Gary Bauer

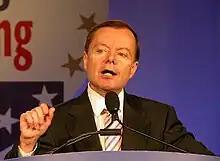
Bauer speaking at the Values Voters conference in 2007

Bauer co-hosted a talk radio show with former "Jerusalem Post" CEO and President Tom Rose from March 2006 to March 2007 on WMET, a Washington, D.C. metropolitan area radio station. Bauer is also a frequent guest on many conservative talk-radio programs across the country. Gary and Tom were co-hosts on SiriusXM Patriot Channel 125 Bauer and Rose Show for 9 years and their popular show ended April 9, 2017 with Tom Rose taking a position in the White House as assistant and adviser to Vice President Pence.